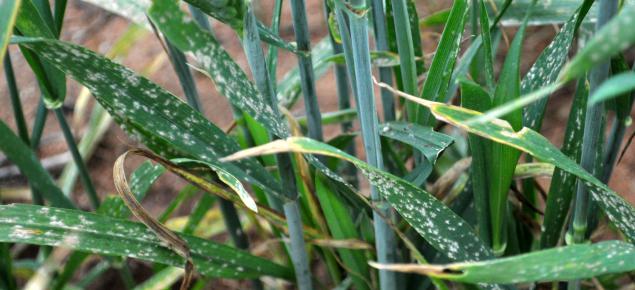
Plant: Wheat
Disease: wheat powdery mildew